The LaSallian

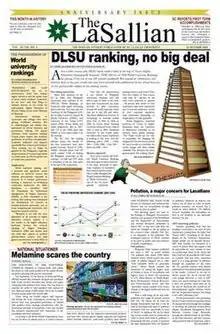
Cover page of "The LaSallian"'s October 2008 issue.

In February 2008, the publication briefly adopted a news magazine layout, drawing controversy with its readers. In his editor's note, EIC Paulo Mutuc, noted that the change was made to "come up with is a more harmonious marriage between form and function, between what you want to read and what we think you ought to read." After the school year, the majority of staffers voted in favor of the magazine layout, but in order for the by-laws (which states that "The LaSallian" is a newspaper) to be ratified, two-thirds of the staff should vote for the affirmative. As a result, regular issues continued to be released in the broadsheet format while some special issues may be released in the magazine format.